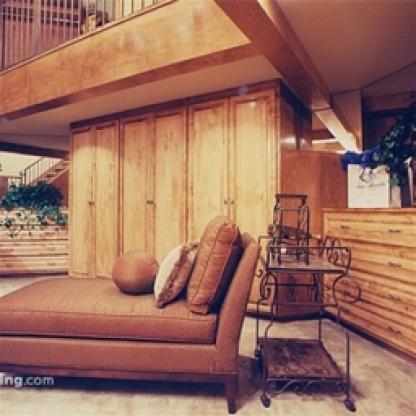
Scene: Indoor